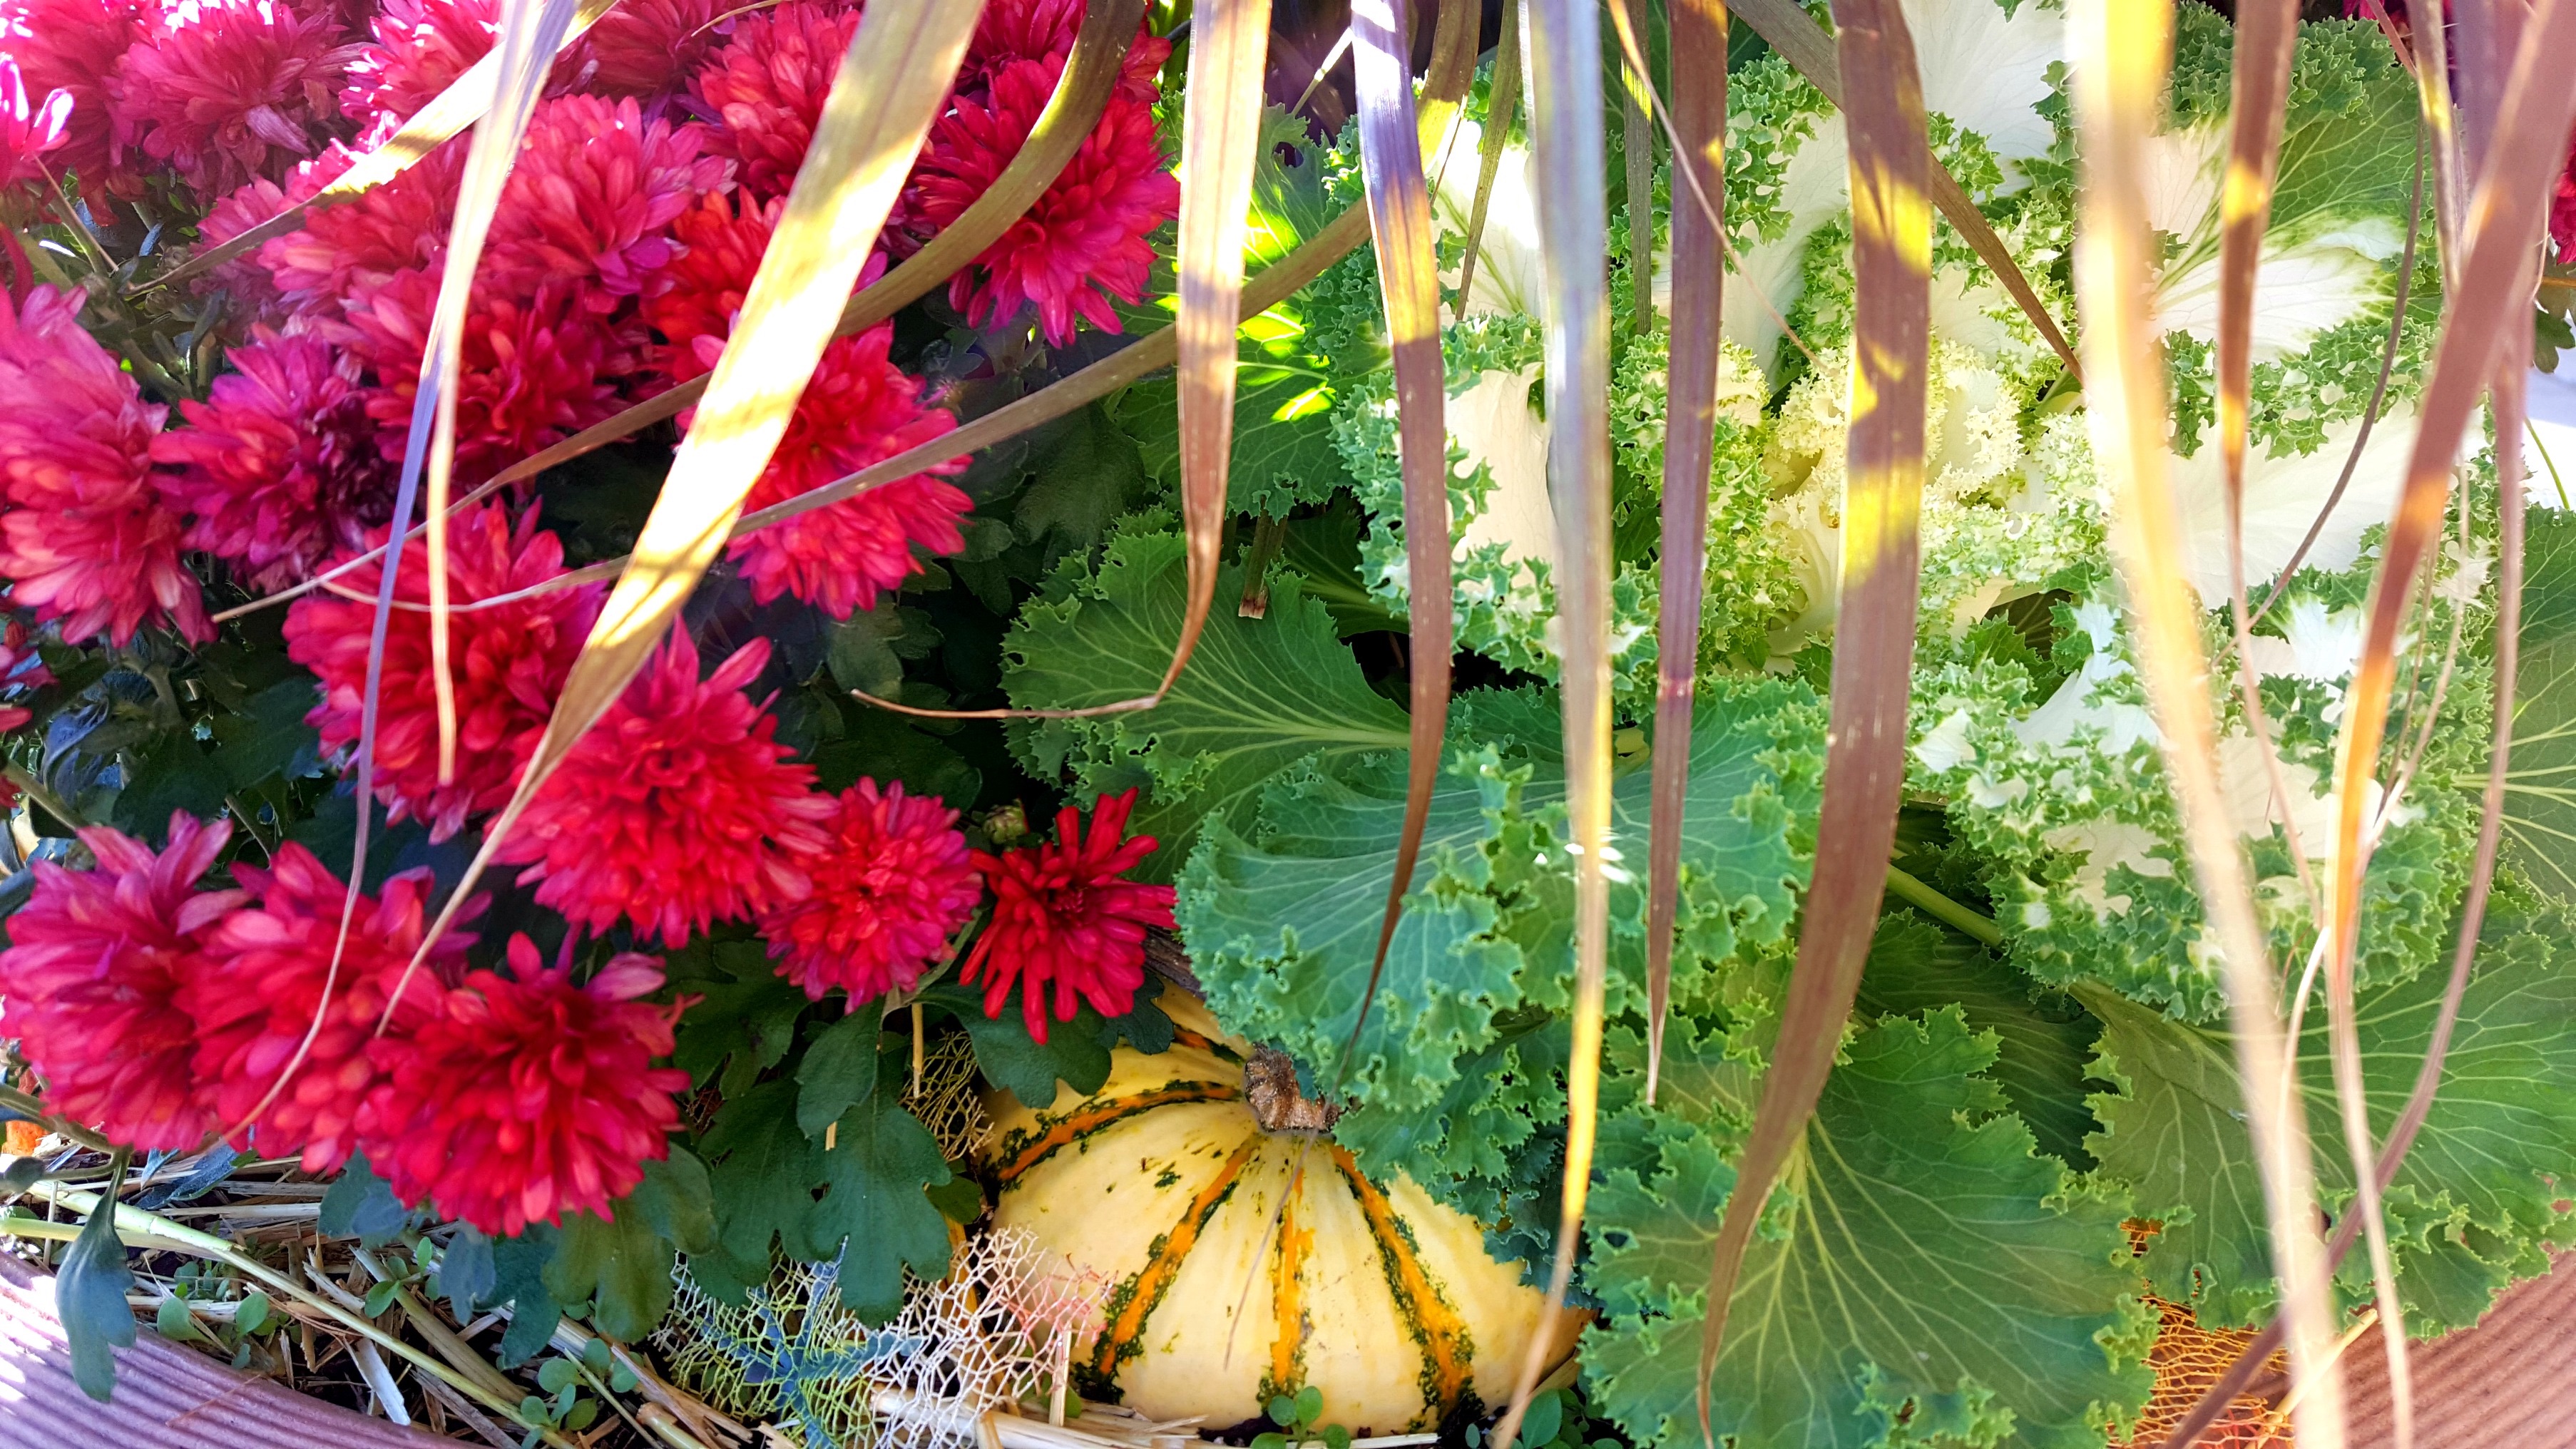
plant, leaf, flower, food, produce, vegetable, autumn, flora, season, gourd, floristry, flowering plant, floral design, land plant, flower arranging